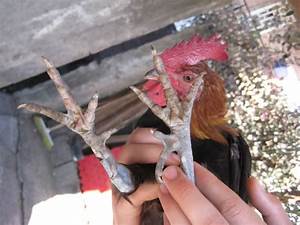
Label: chicken